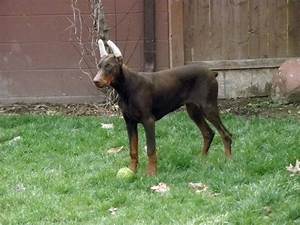
Label: dog